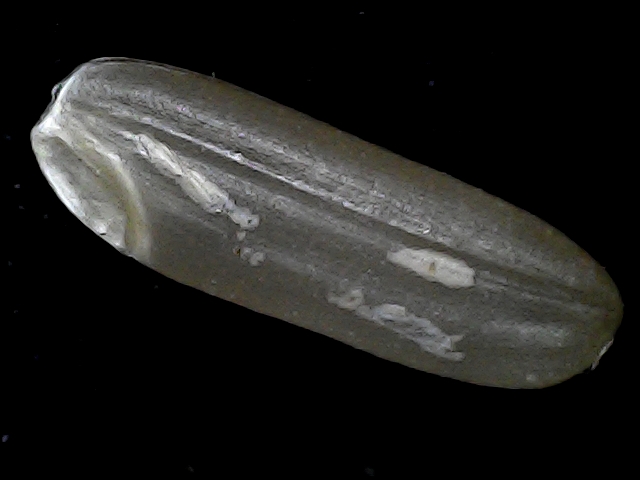
Rice variety: BD85